VL Myrsky

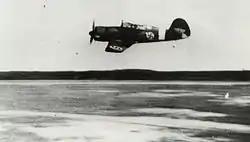
A VL Myrsky II of the Finnish Air Force in flight

Reconnaissance Squadron 12 received their first "Myrsky"s during August 1944. Thirty "Myrsky"s were delivered to Reconnaissance Squadrons 12 and 16 before the end of the Continuation War.